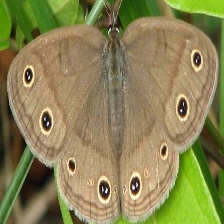
Species: WOOD SATYR
Butterfly family (ImageNet category): ringlet